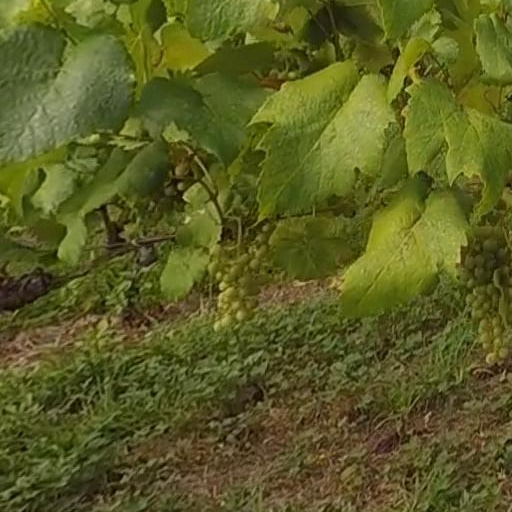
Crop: grape